Kebab

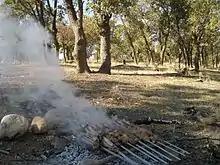
Kabab Chenjeh in Khorramabad

While the history of street foods in Greece goes back to ancient times, the iconic Greek "gyros" and "souvlaki" as it is known today arose only following the Second World War. Introduced to Athens in the 1950s by Greek refugees from Turkey and the Middle East, gyros was originally known simply as "döner kebab". It is typically served as a sandwich rolled in pita bread, or on a plate, with french fries and various salads and sauces such as tzatziki. Later in the 1960s, vendors also began selling dishes in the same style made with souvlaki, which resembles Turkish shish kebab, but is usually made with pork.